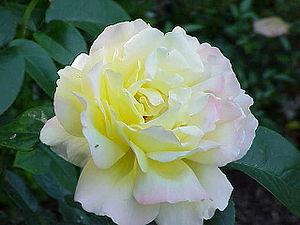
La Fédération mondiale des sociétés de roses, association internationale qui regroupe des sociétés de roses dans 37 pays du monde, décerne tous les trois ans le titre de la « rose favorite du monde », la plus haute distinction internationale qui puisse être attribuée à une rose.